Achille Richard

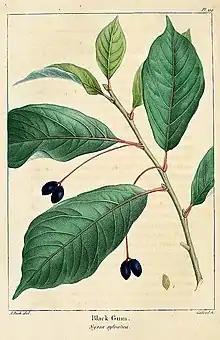

Achille Richard was a French botanist, botanical illustrator and physician (27 April 1794 in Paris – 5 October 1852).